Clitheroe

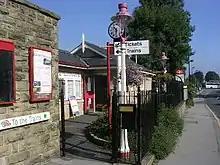
Clitheroe railway station

Clitheroe Castle is argued to be the smallest Norman keep in the whole of England. It stands atop a 35-metre knoll of limestone and is one of the oldest buildings in Lancashire.